Georgios Hatzianestis

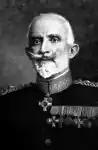
Georgios Hatzianestis in uniform

Georgios Hatzianestis (3 December 1863 – 15 November 1922) was a Greek artillery and general staff officer who rose to the rank of lieutenant general. He is best known as the commander-in-chief of the Army of Asia Minor at the time of the Turkish August 1922 offensive, which he failed to stop. Relieved, he was later tried and condemned in the Trial of the Six as one of the main culprits of the Greek defeat in the Asia Minor Campaign, and executed.